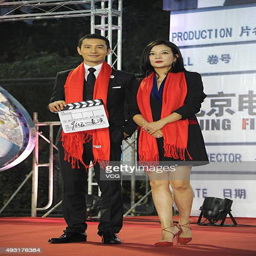
actors attend the 65th anniversary celebration